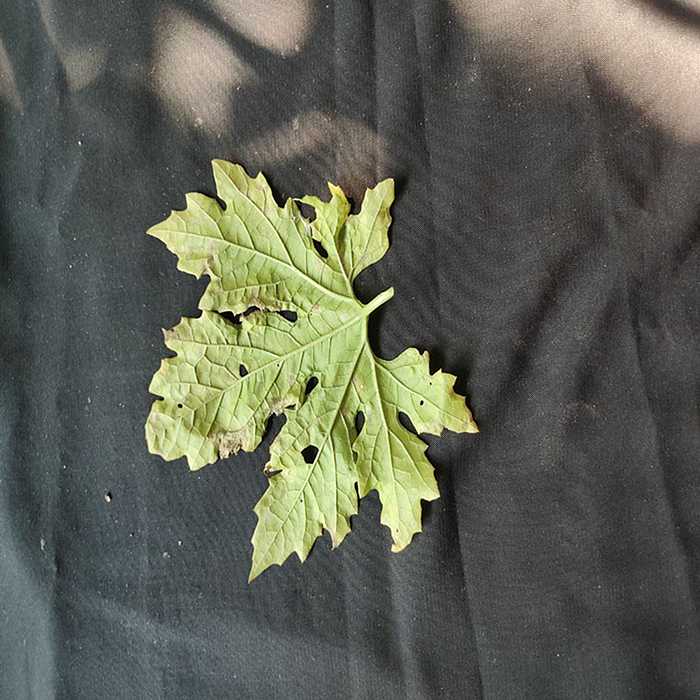
Plant: Bitter Gourd
Label: Downey mildew